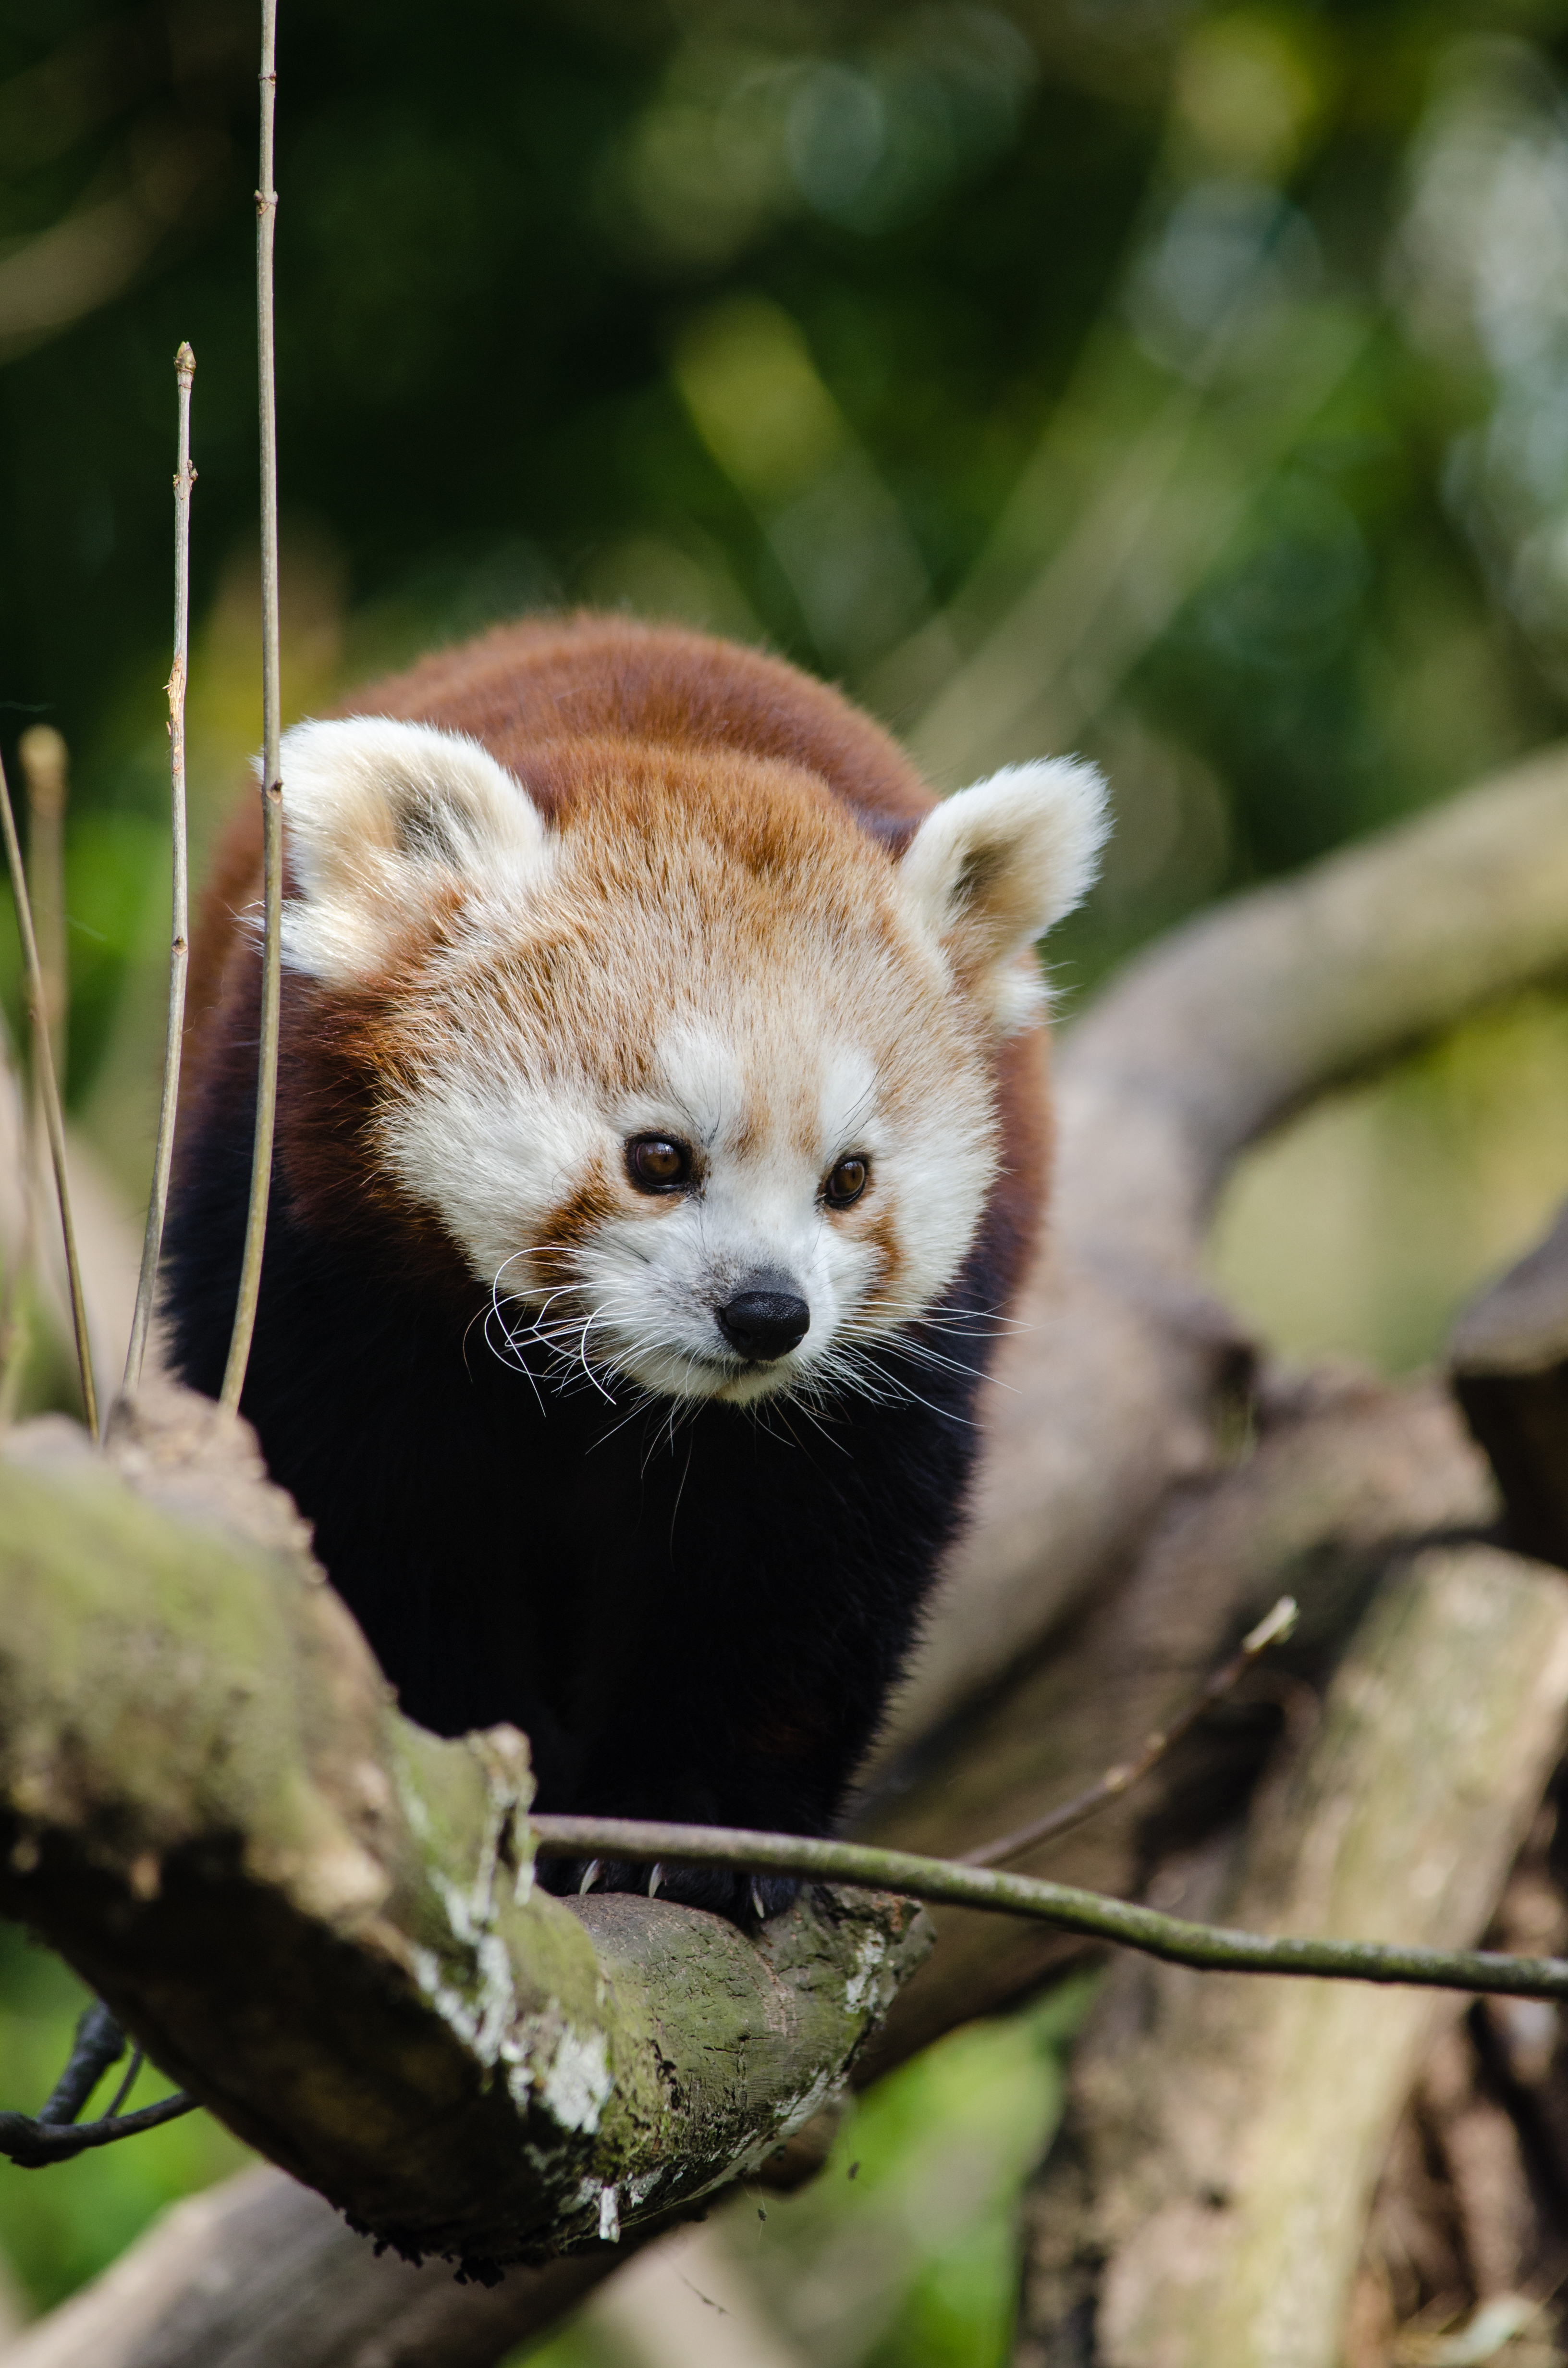
tree, bokeh, animal, cute, bear, wildlife, zoo, red, mammal, nikon, fauna, red panda, panda, endangered, vertebrate, germany, deutschland, baum, adorable, tele, d7000, roter, kleiner, niedlich, species, tierpark, bedroht